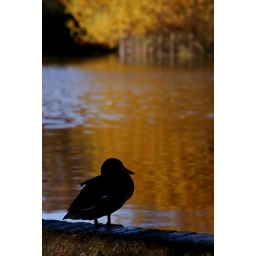
taken by the boating lake near the bridge that goes under the road